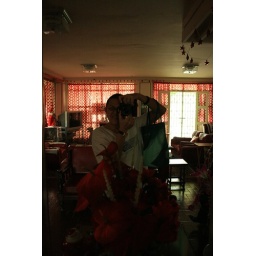
..... LBD ( me ) at the Rohmer house by the river ! ....